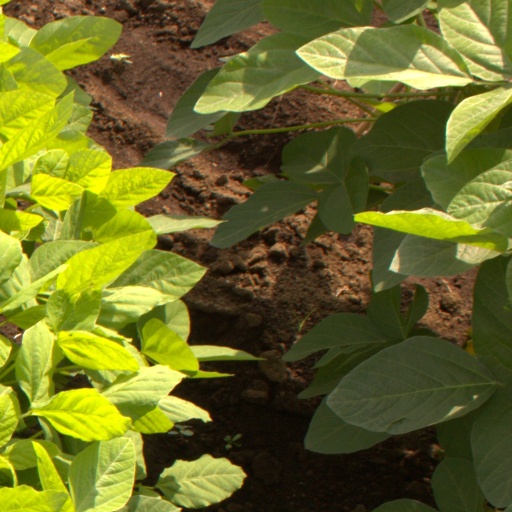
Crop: soybean